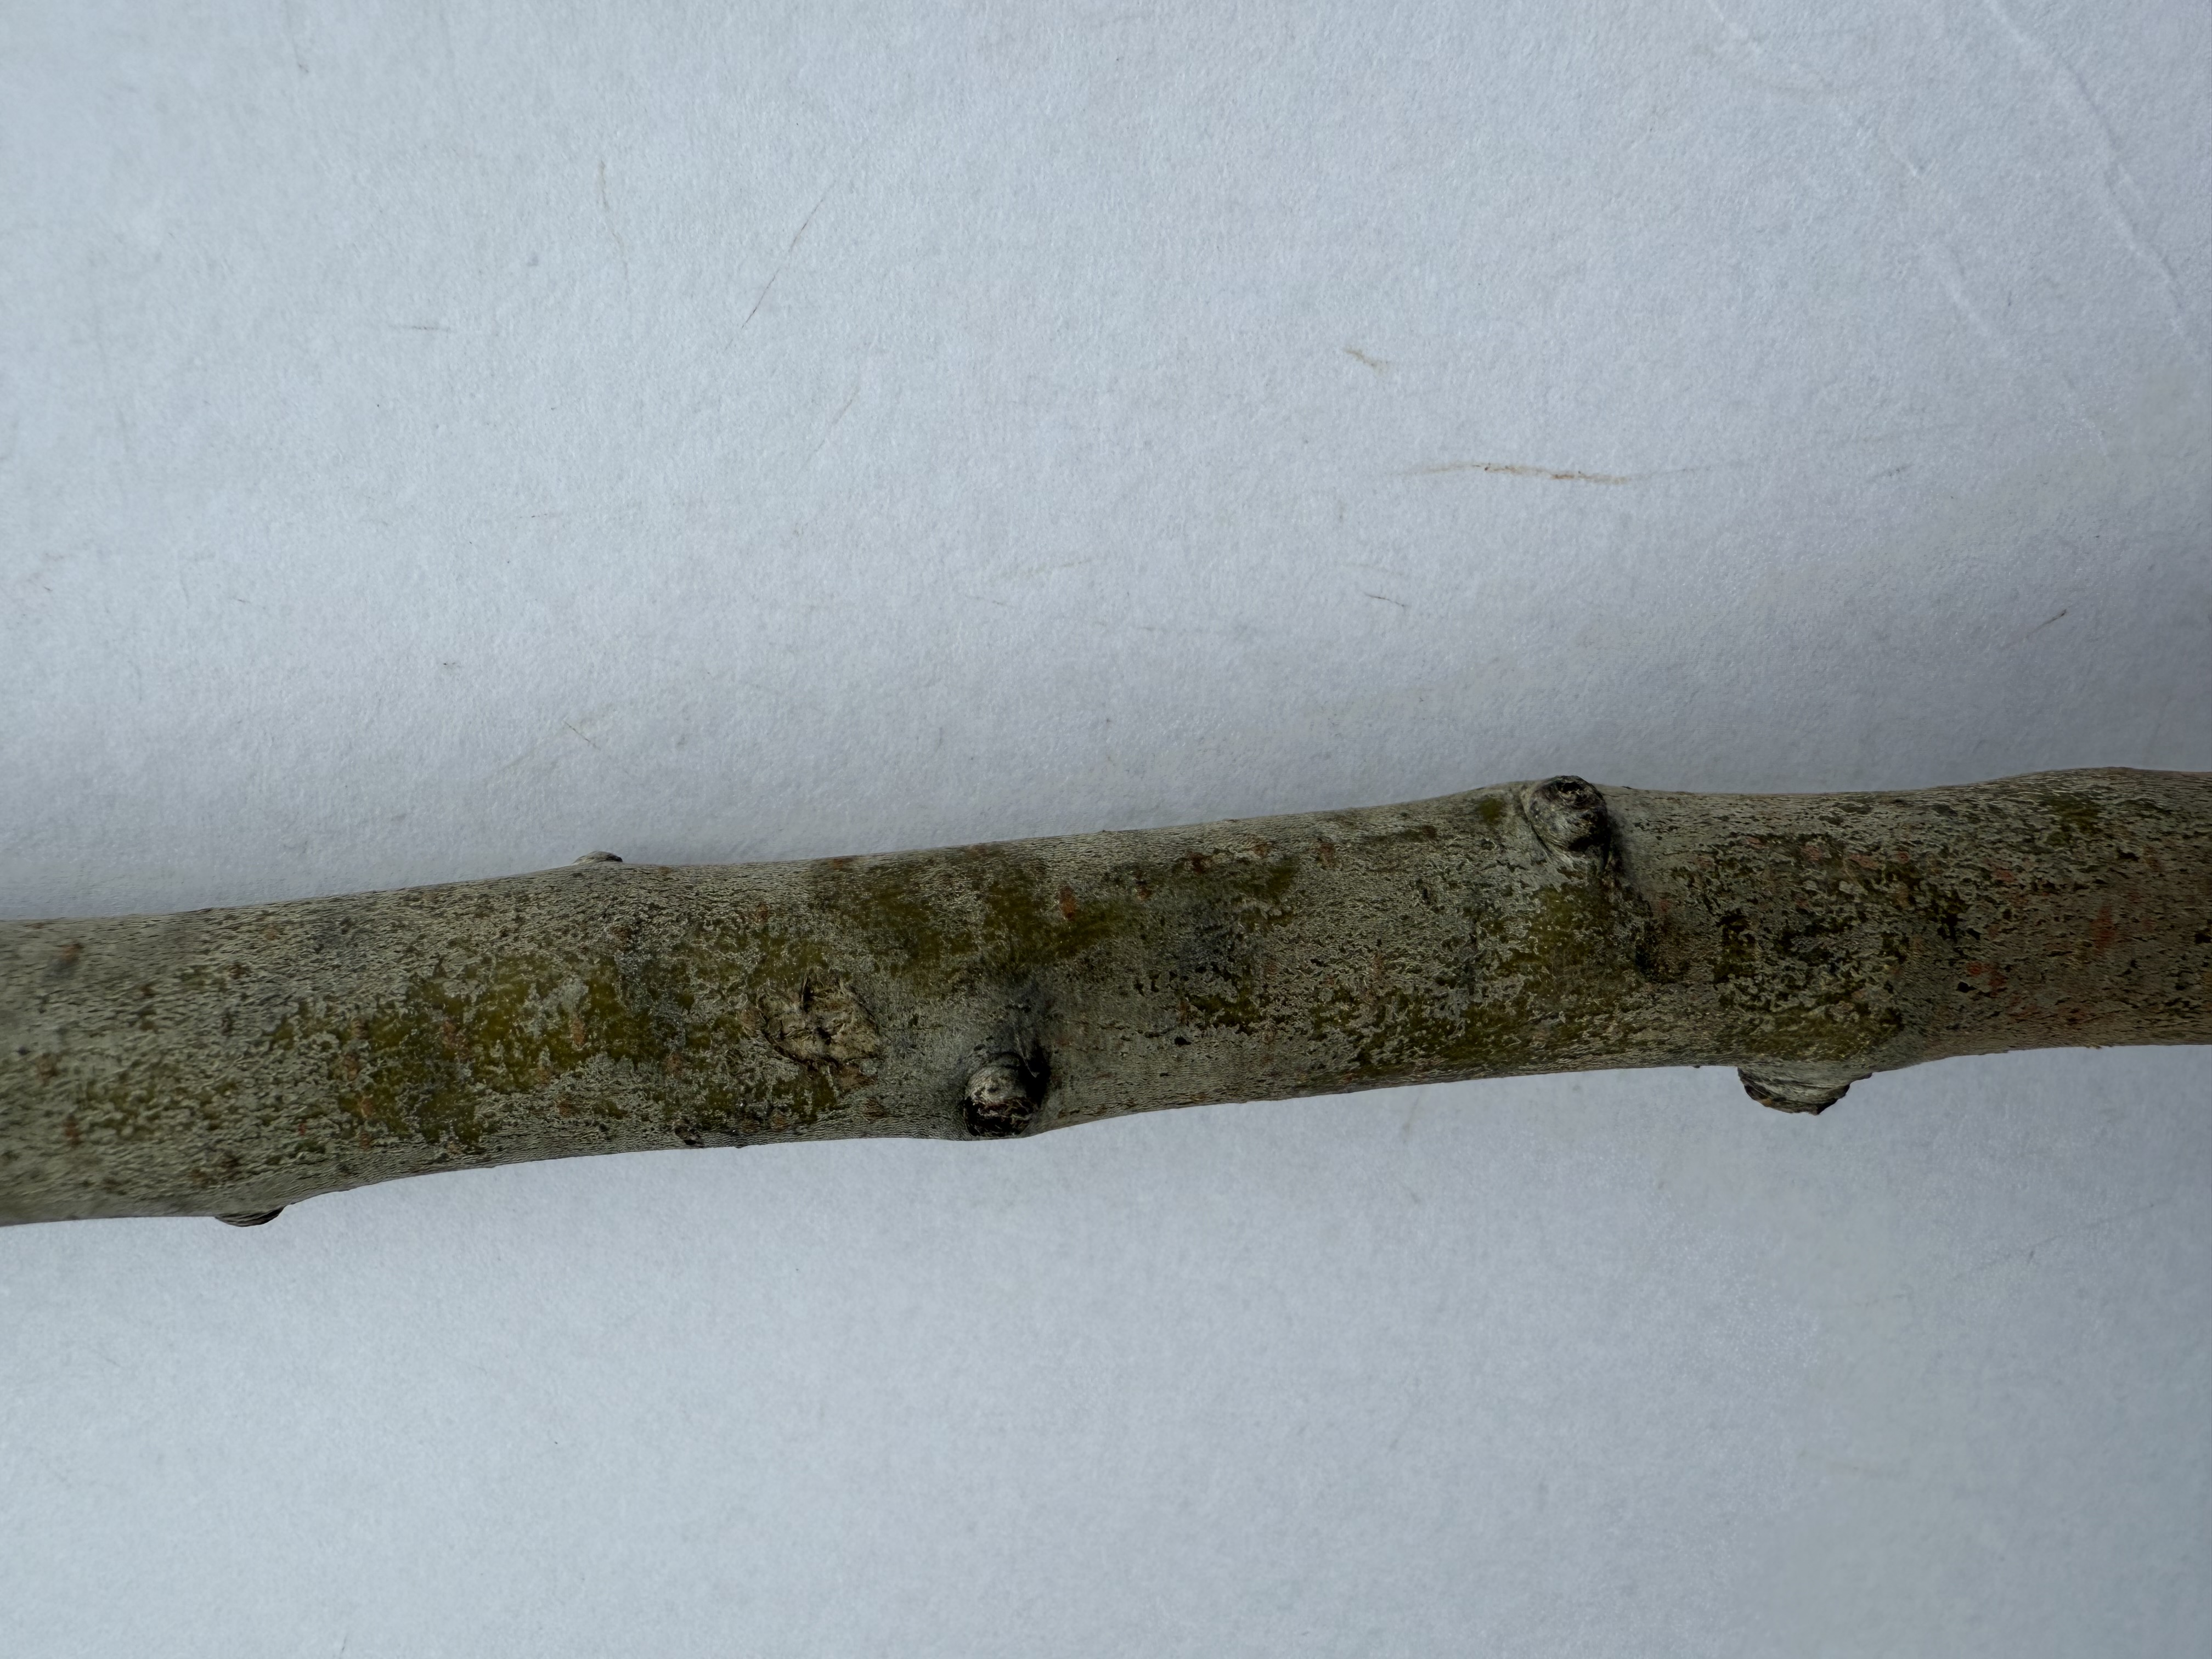
Variety: Santa Maria Pear